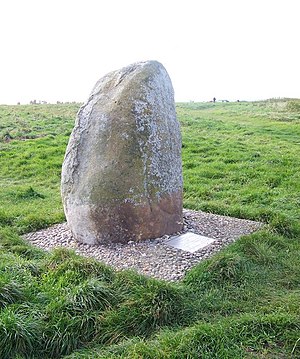
Slaget ved Edington
Mindesten for slaget.
"Slaget ved Edington i 878 var et et slag mellem en hær fra det angelsaksiske kongerige Wessex under Alfred og en norrøn hær, den Store Hedenske Hær under Gorm. Der er kun bevaret få detaljer om slaget. Man ved det stod mellem den 6. og 12. maj 878, og efter de primære kilder foregik det ved ""Ethandun"" eller ""Ethandune"", og indtil forskere identificerede det til nutidens Edington i Wiltshire var det kendt som slaget ved Ethandun.